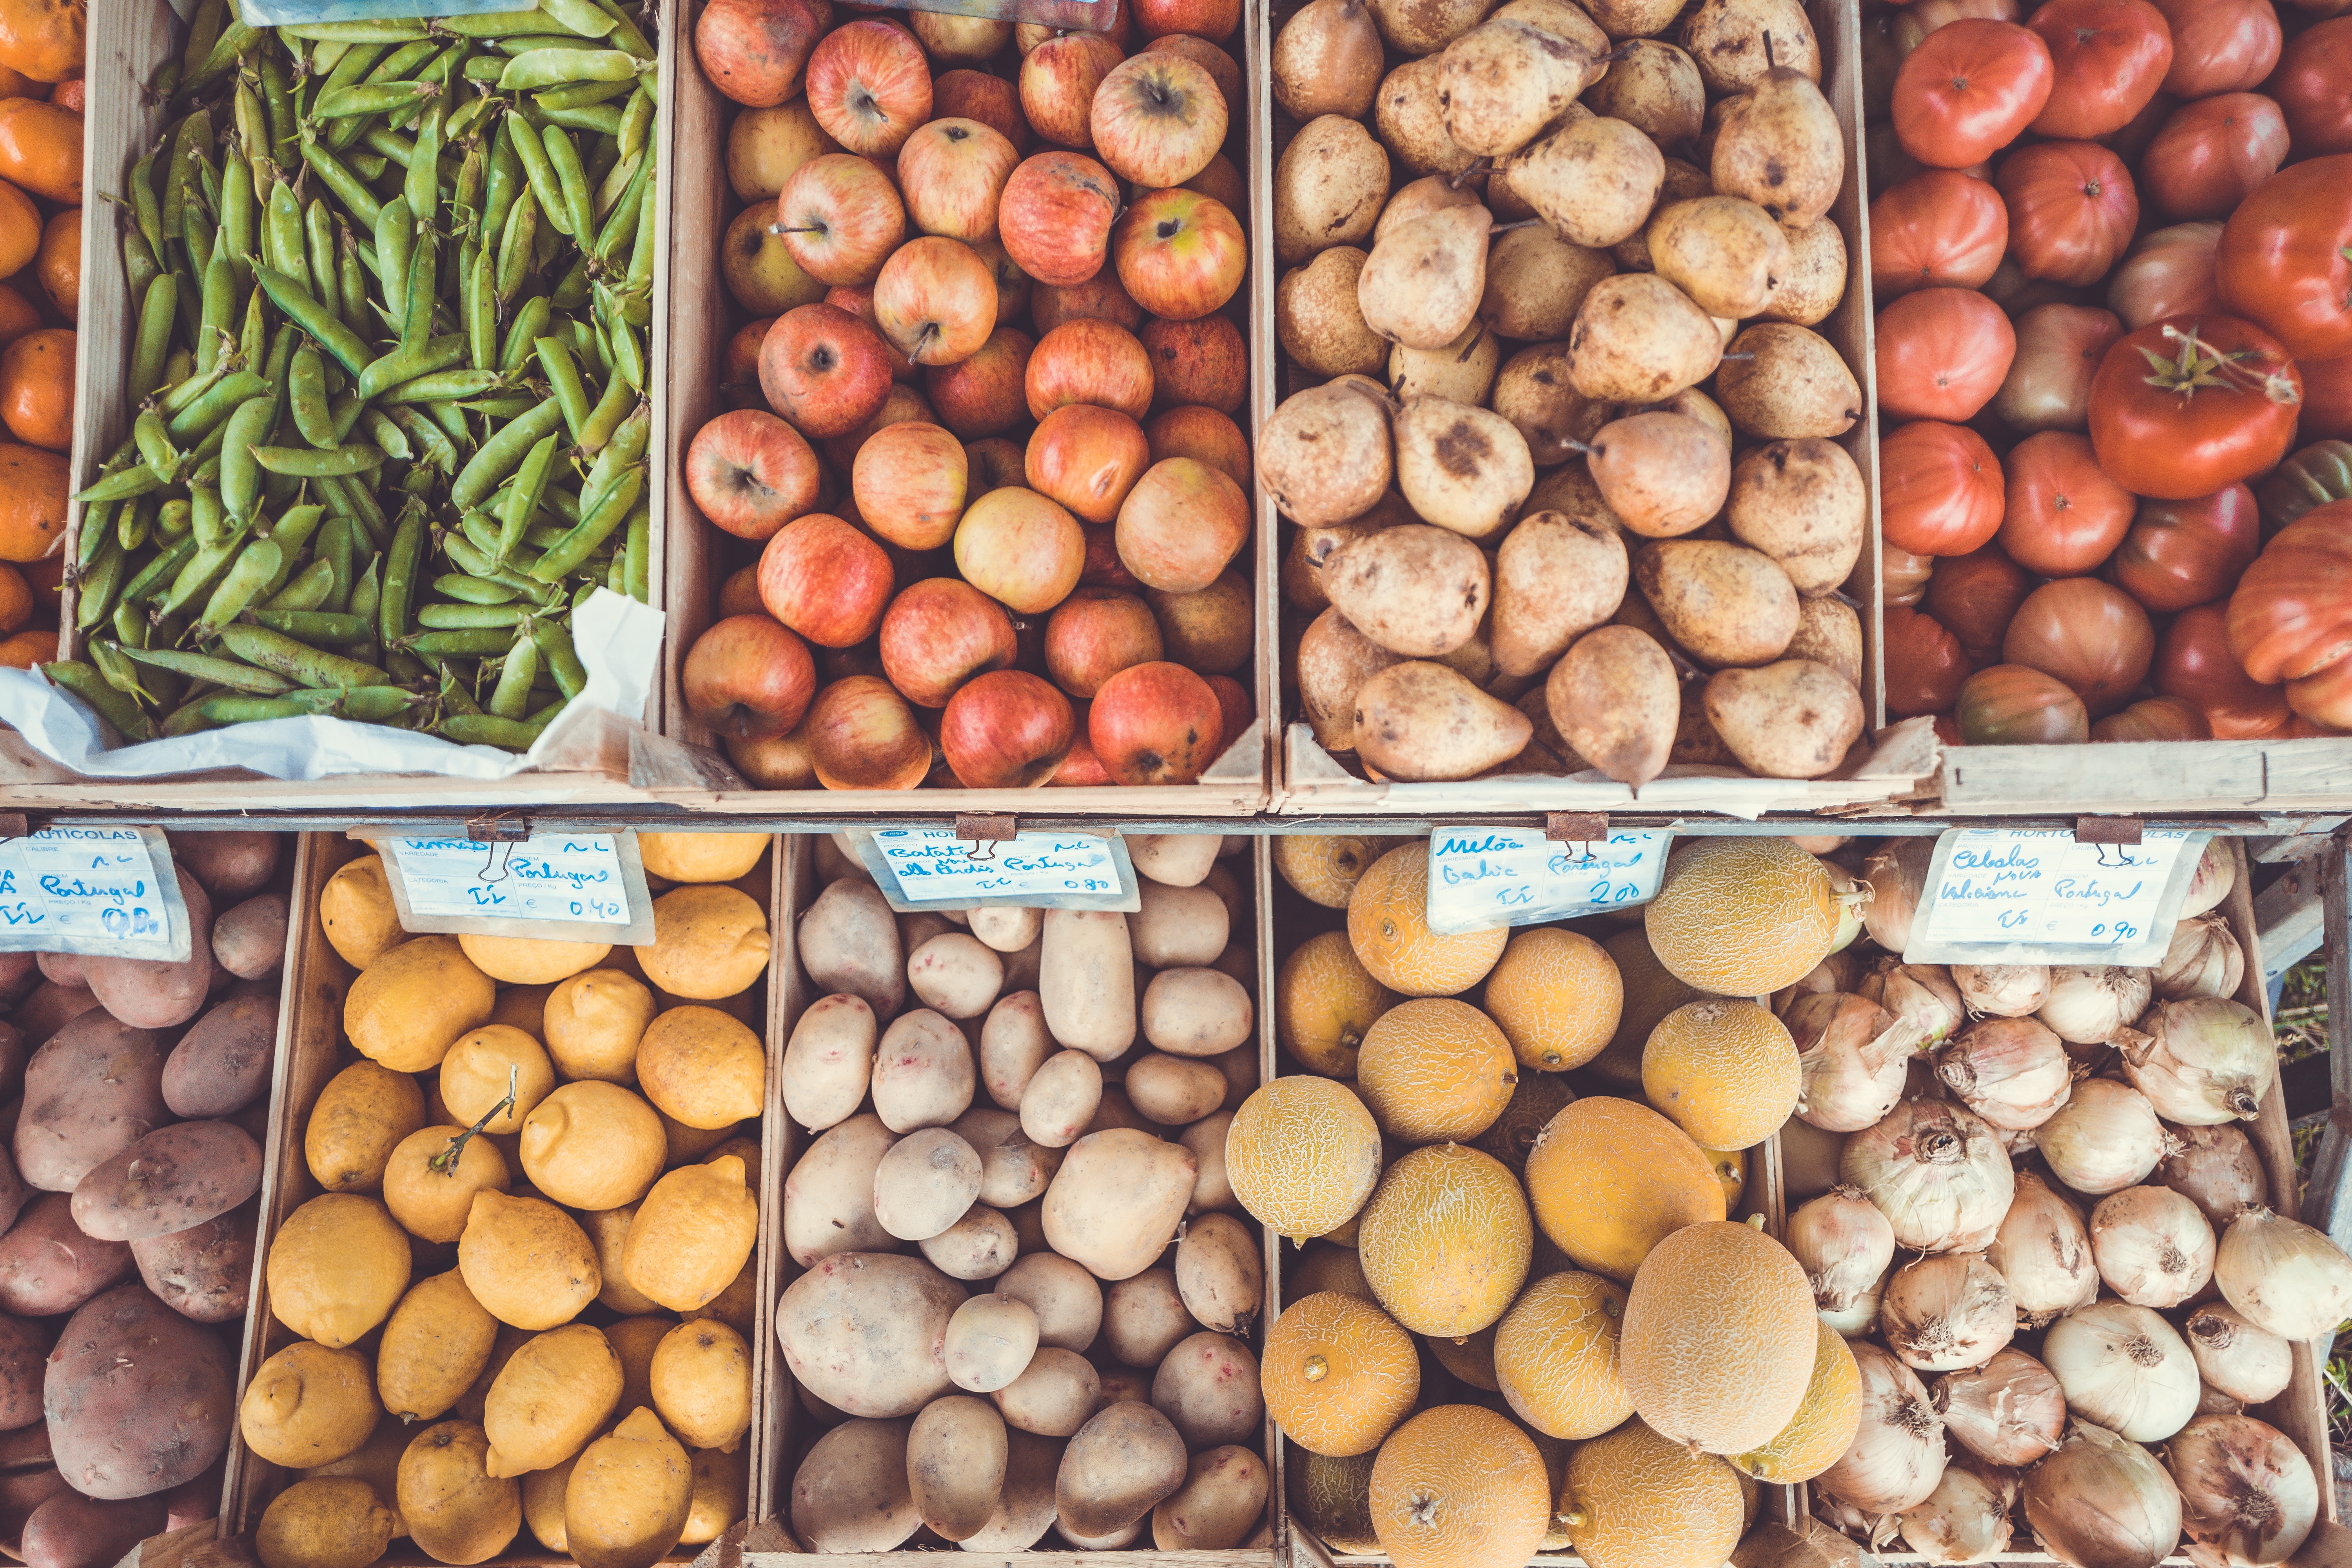
plant, bean, food, produce, vegetable, crop, potato, tomato, flowering plant, land plant